Ernest J. King

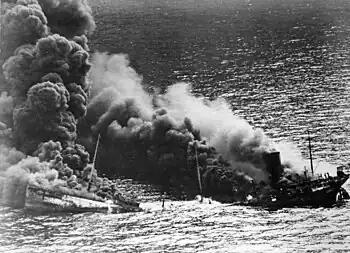
Black and white photograph of a ship broken in half at the center and sinking with fumes emerging from it, while at sea

When war with Mexico threatened in 1913, King went to Washington, D.C., to lobby for command of a destroyer. He received his first command, the destroyer on 30 April 1914, participating in the United States occupation of Veracruz, escorting a mule transport from Galveston, Texas. He then moved on to his second command, a more modern destroyer, the on 18 July 1914. He also served as an aide-de-camp to the commander of the Atlantic Fleet destroyer flotilla, Captain William S. Sims.